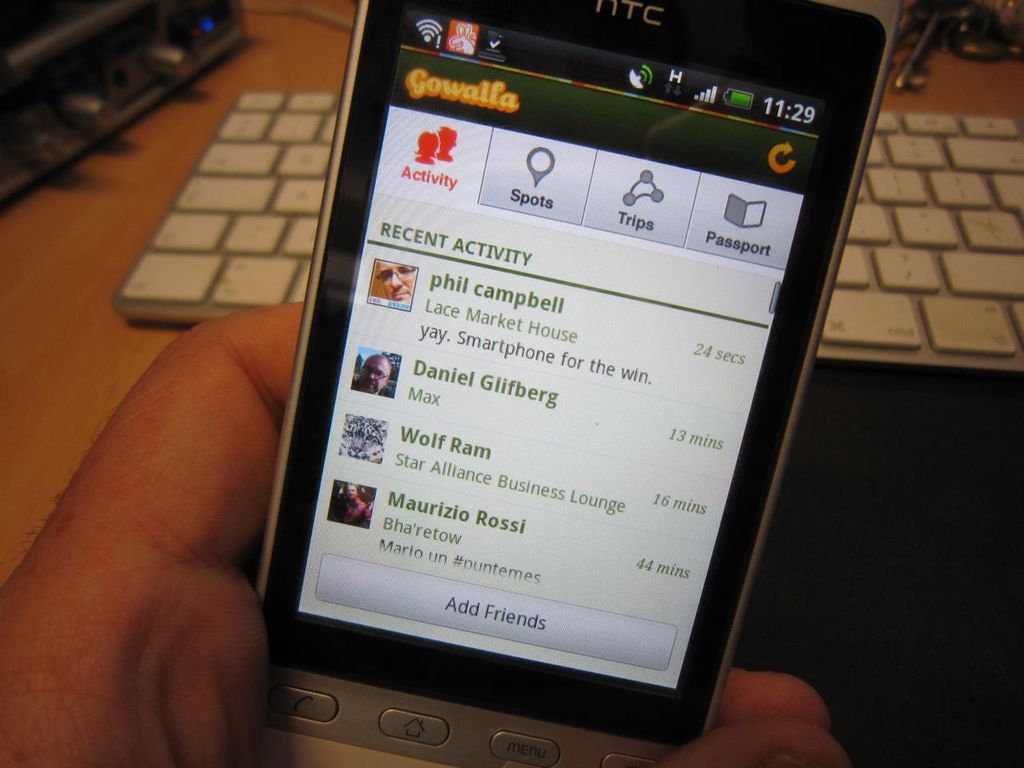
Label: others